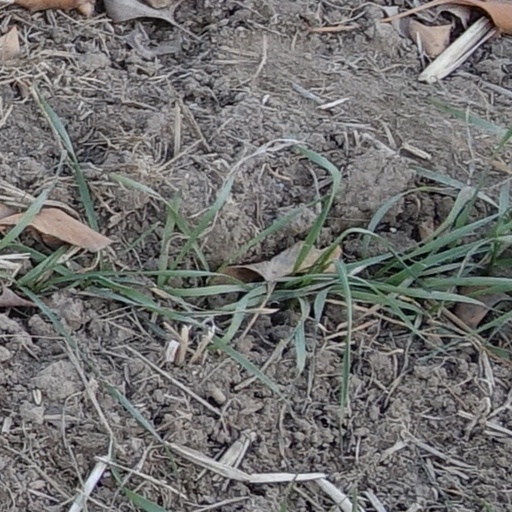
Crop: wheat